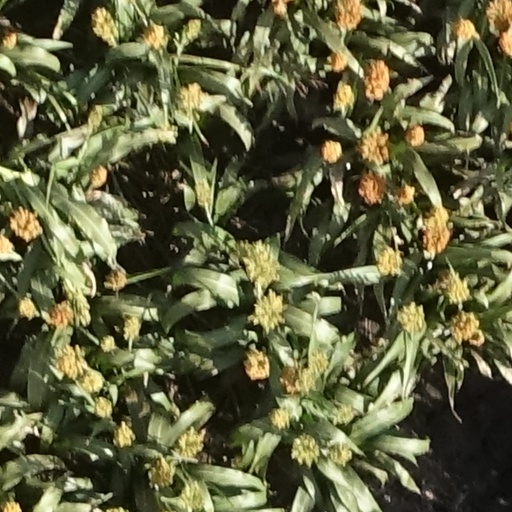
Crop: sorghum